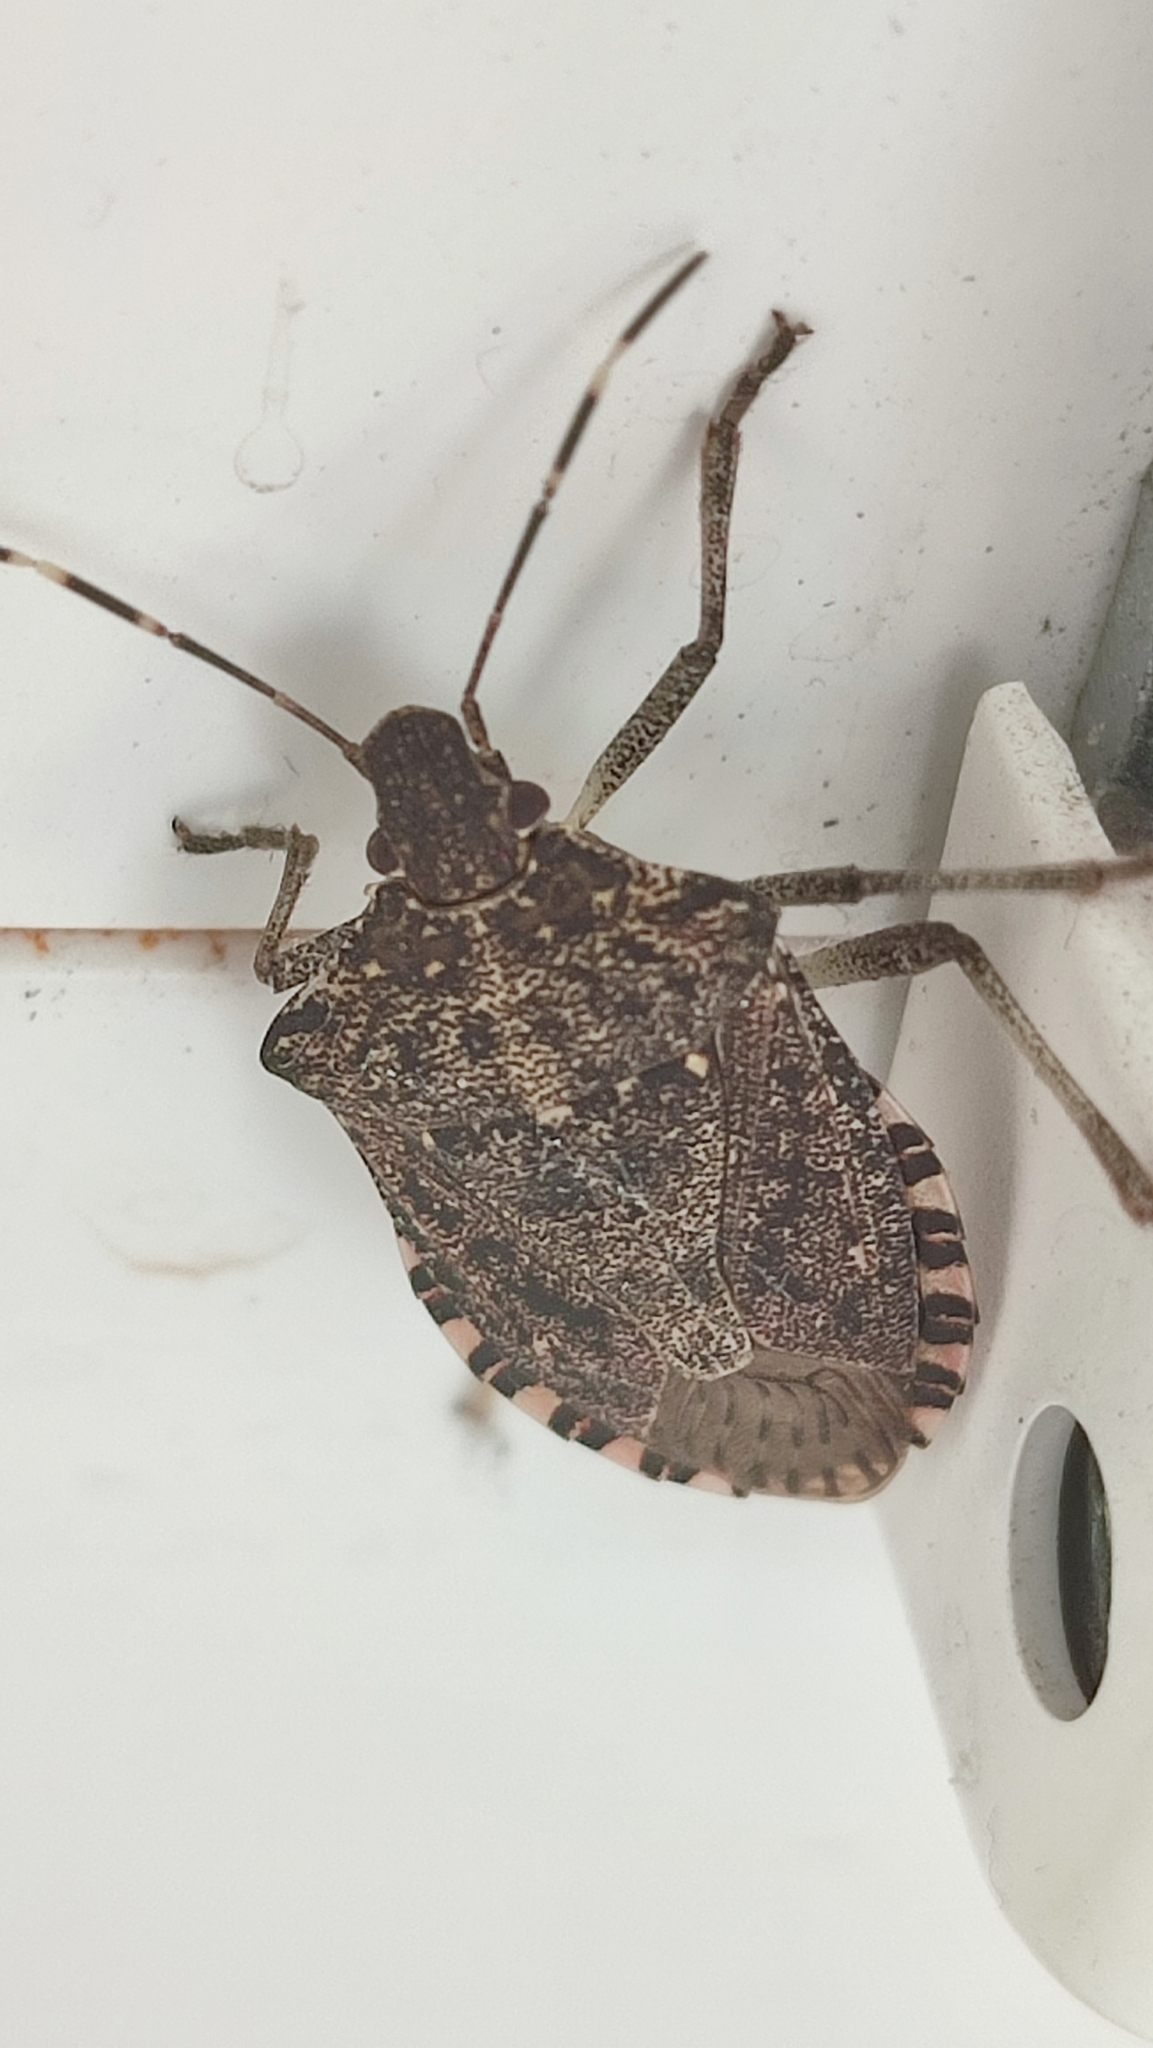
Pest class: stink_bug